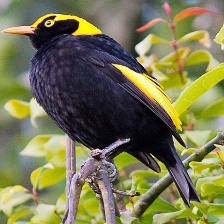
Species: REGENT BOWERBIRD
Scientific name: SERICULUS CHRYSOCEPHALUS